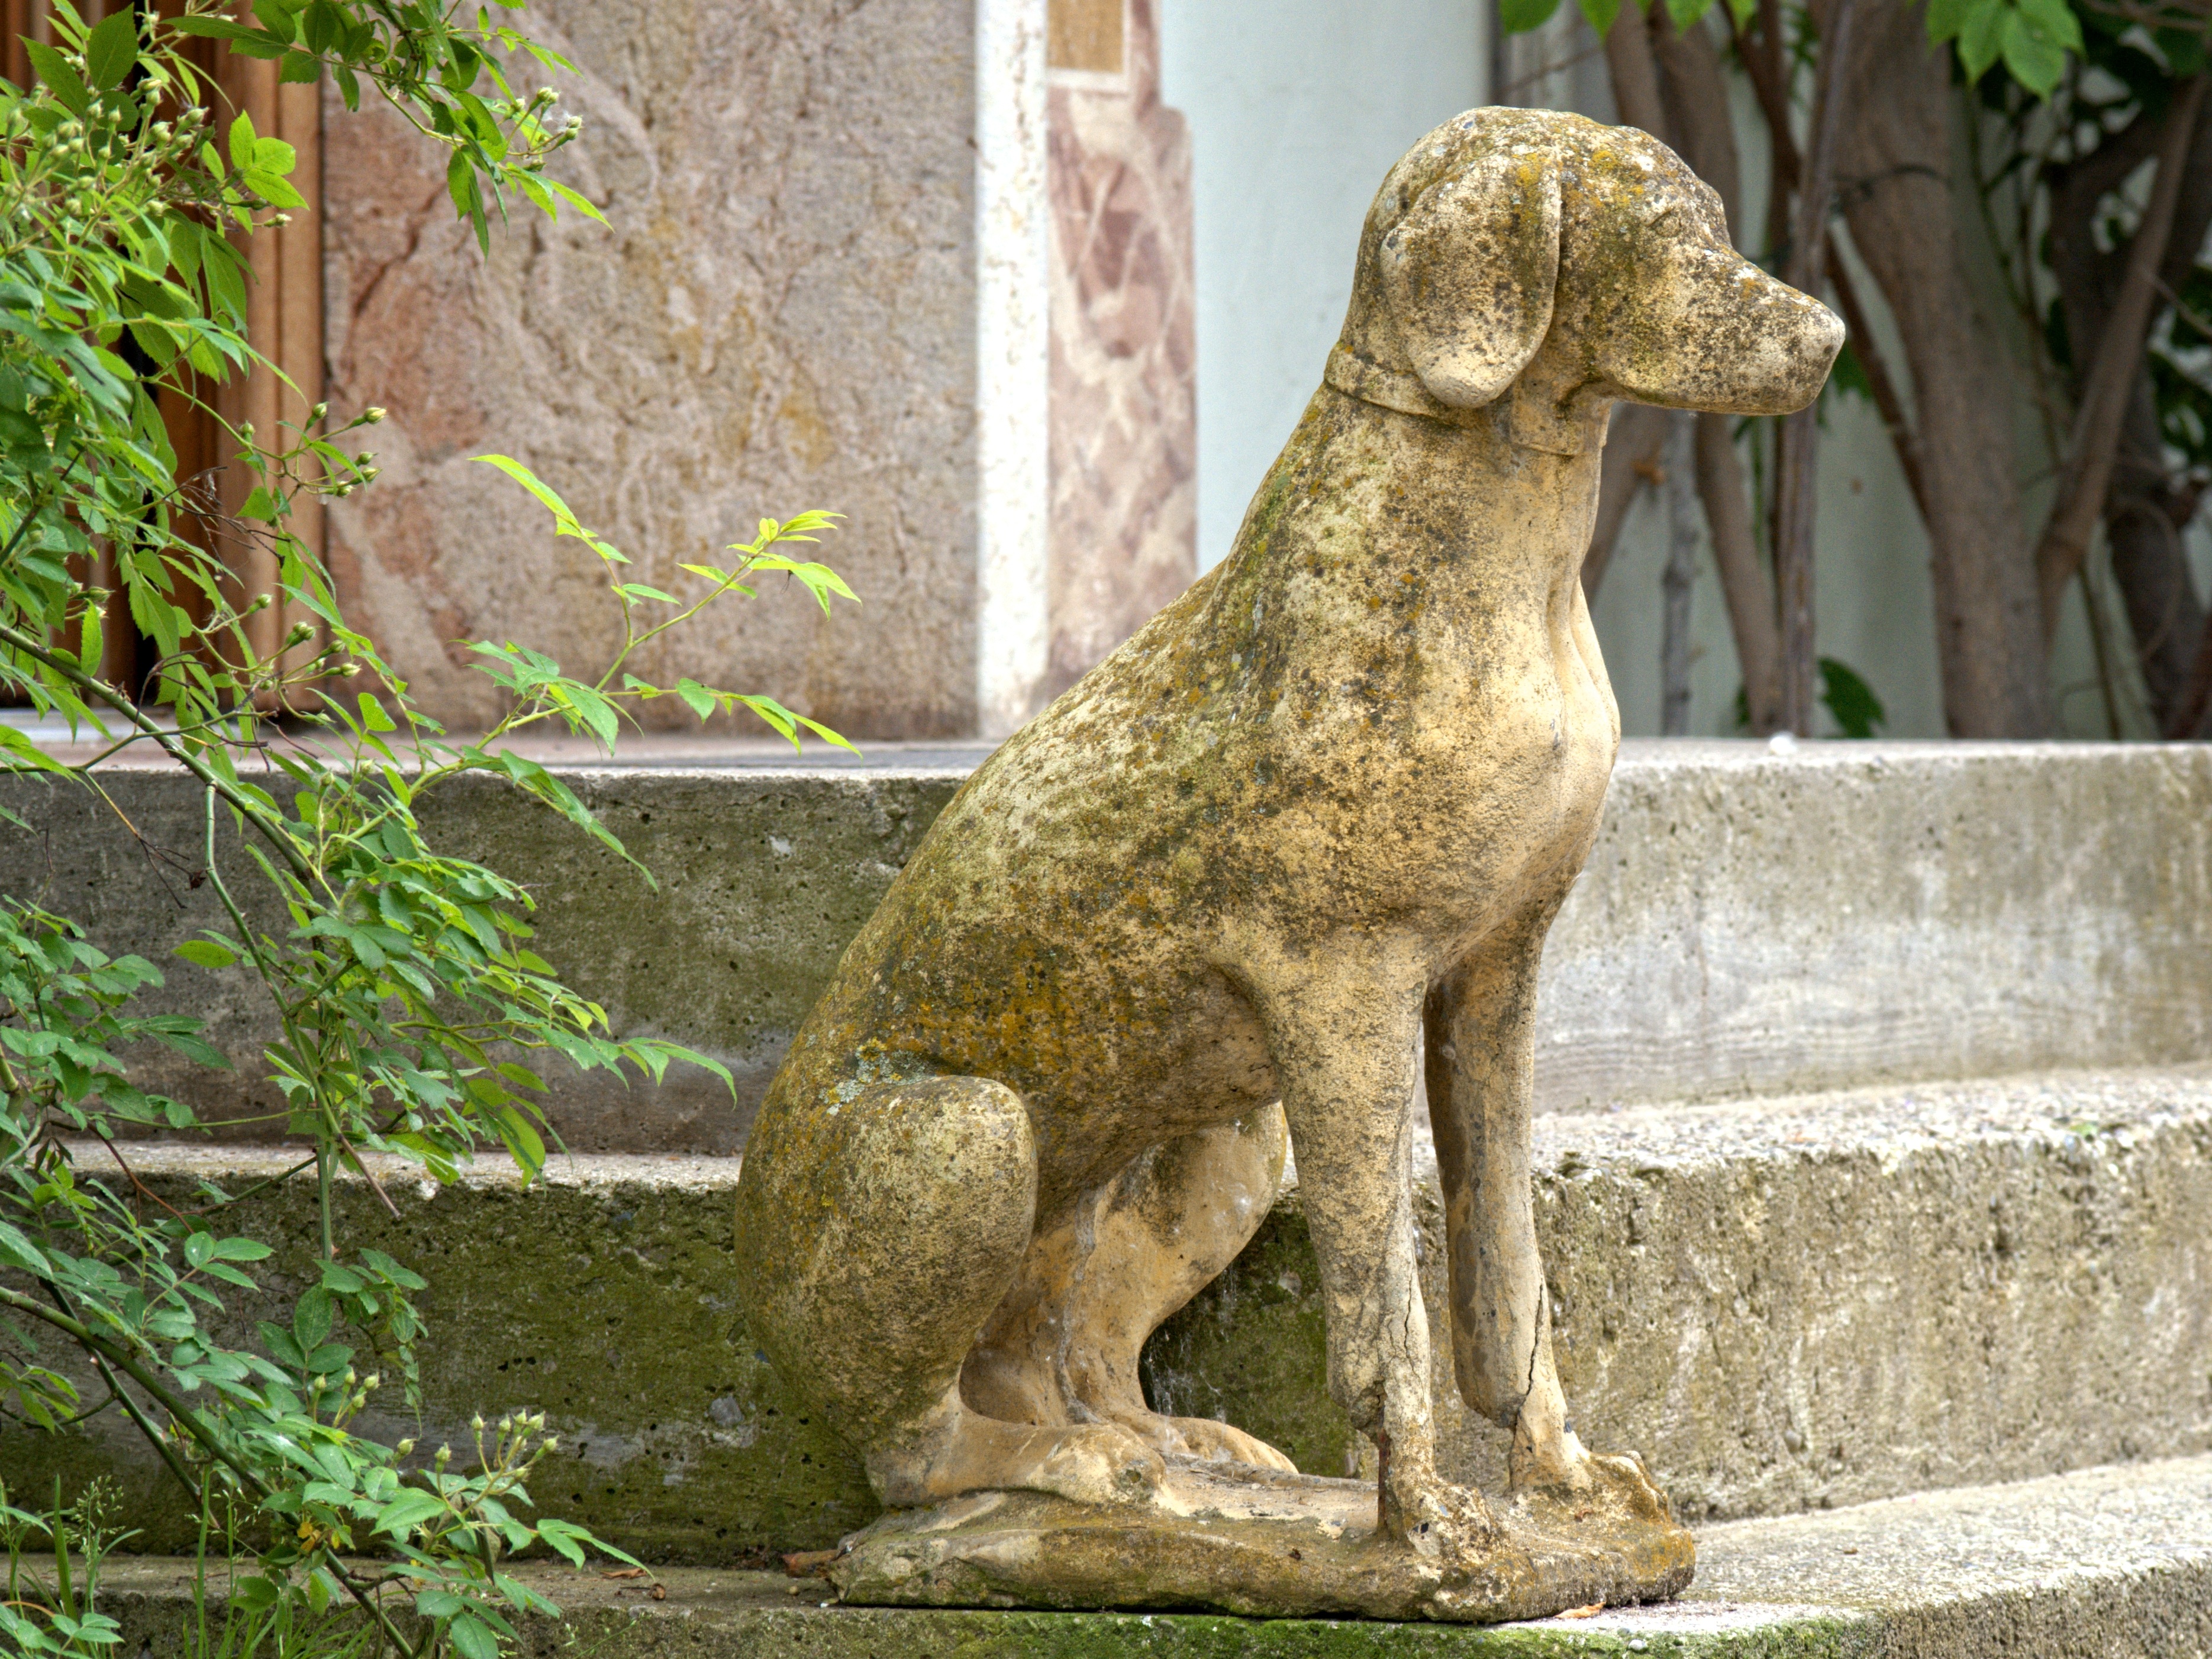
home, dog, decoration, mammal, garden, fauna, fig, deco, sculpture, art, stairs, guard, input, house entrance, stone stairway, stone figure, initially dog, dog like mammal